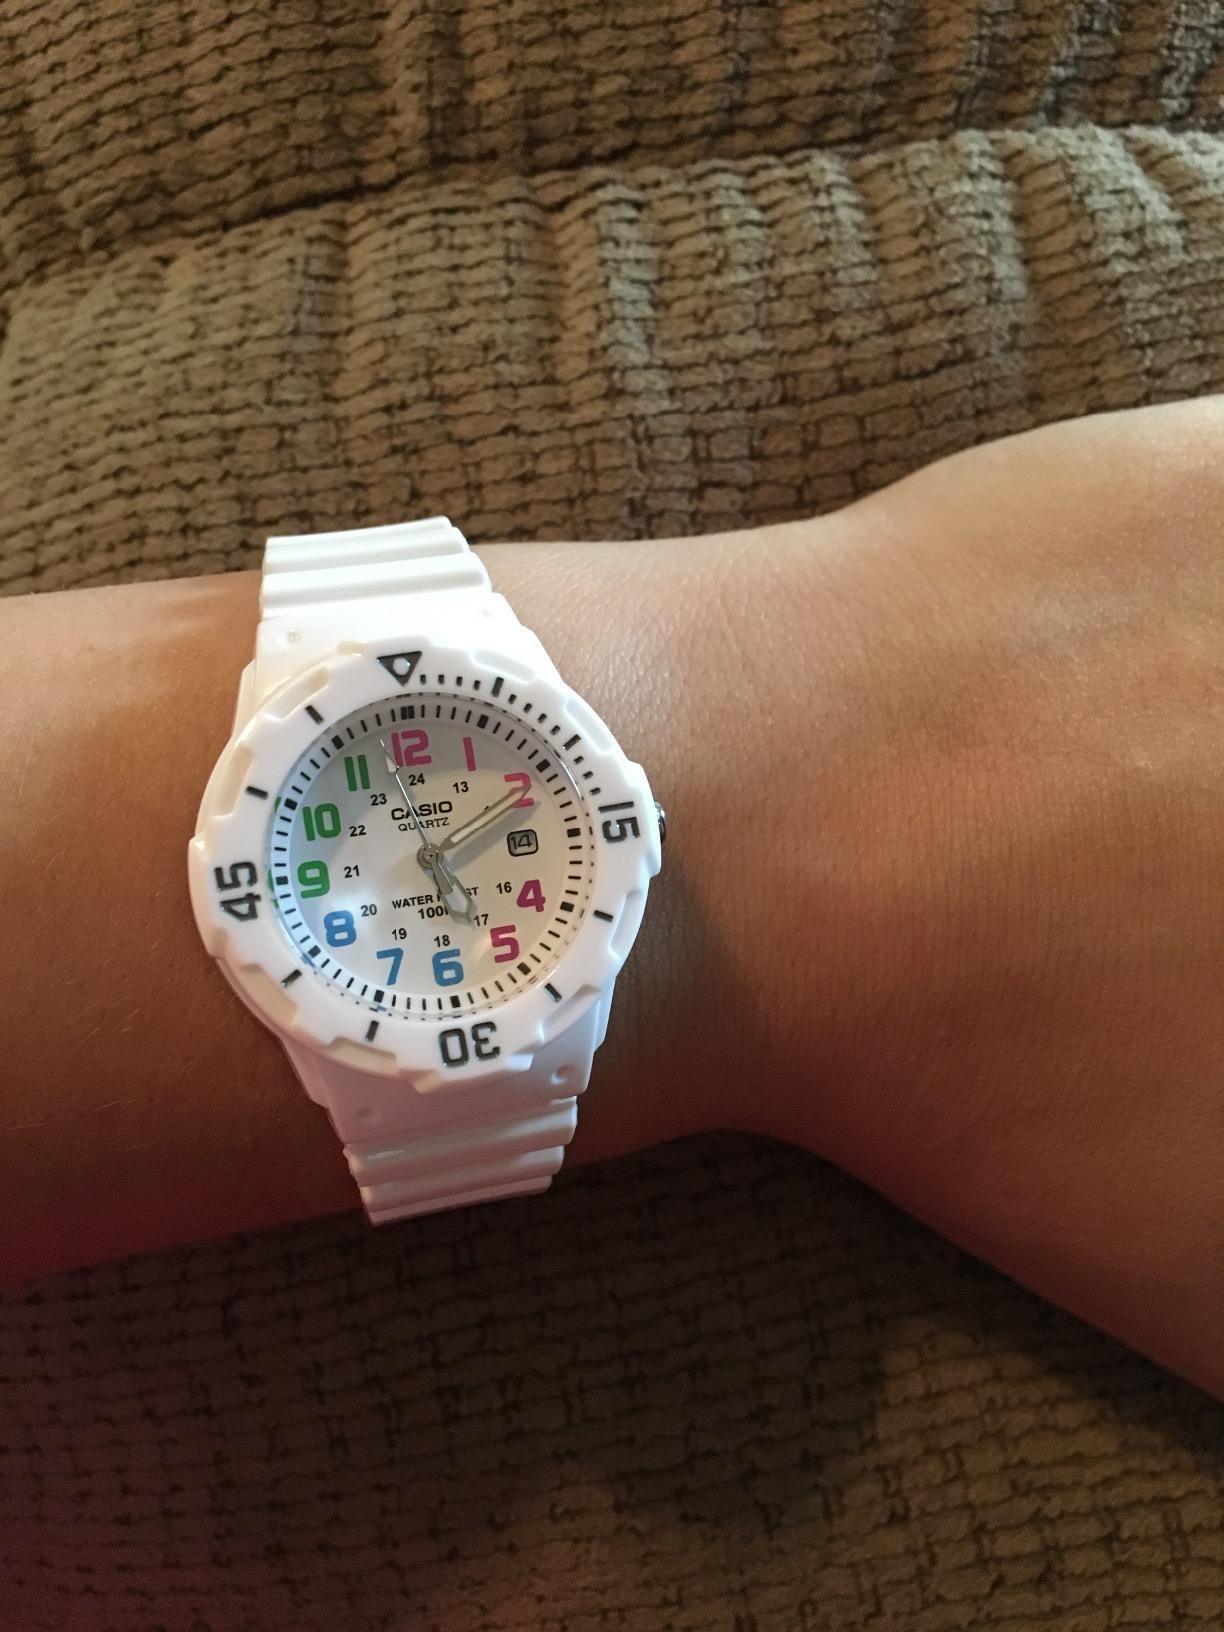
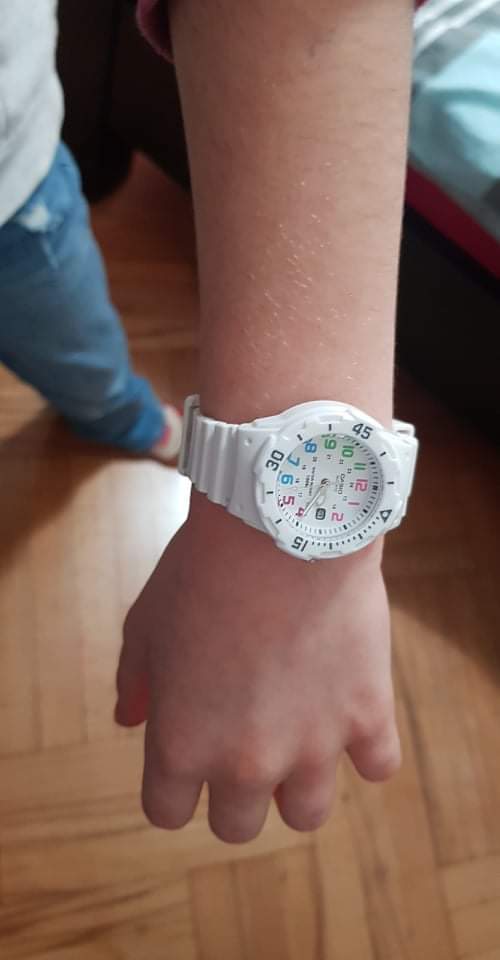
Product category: accessories_watch
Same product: yes